Kate Manicom

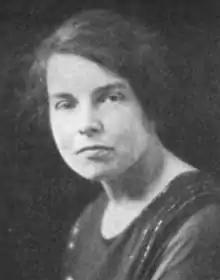
Kate Manicom, 1921

Kate Zilpah Manicom (11 March 1893 – 27 October 1937) was a British suffragette and trade unionist.